Harry Walters (photographer)

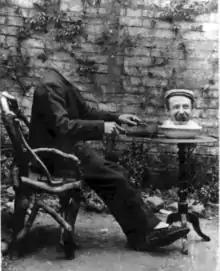
Trick self portrait of Harry Walters eating his own head

Harry Walters (1848, Uckfield – 1926) was a prominent photographer in late Victorian and Edwardian Ipswich.